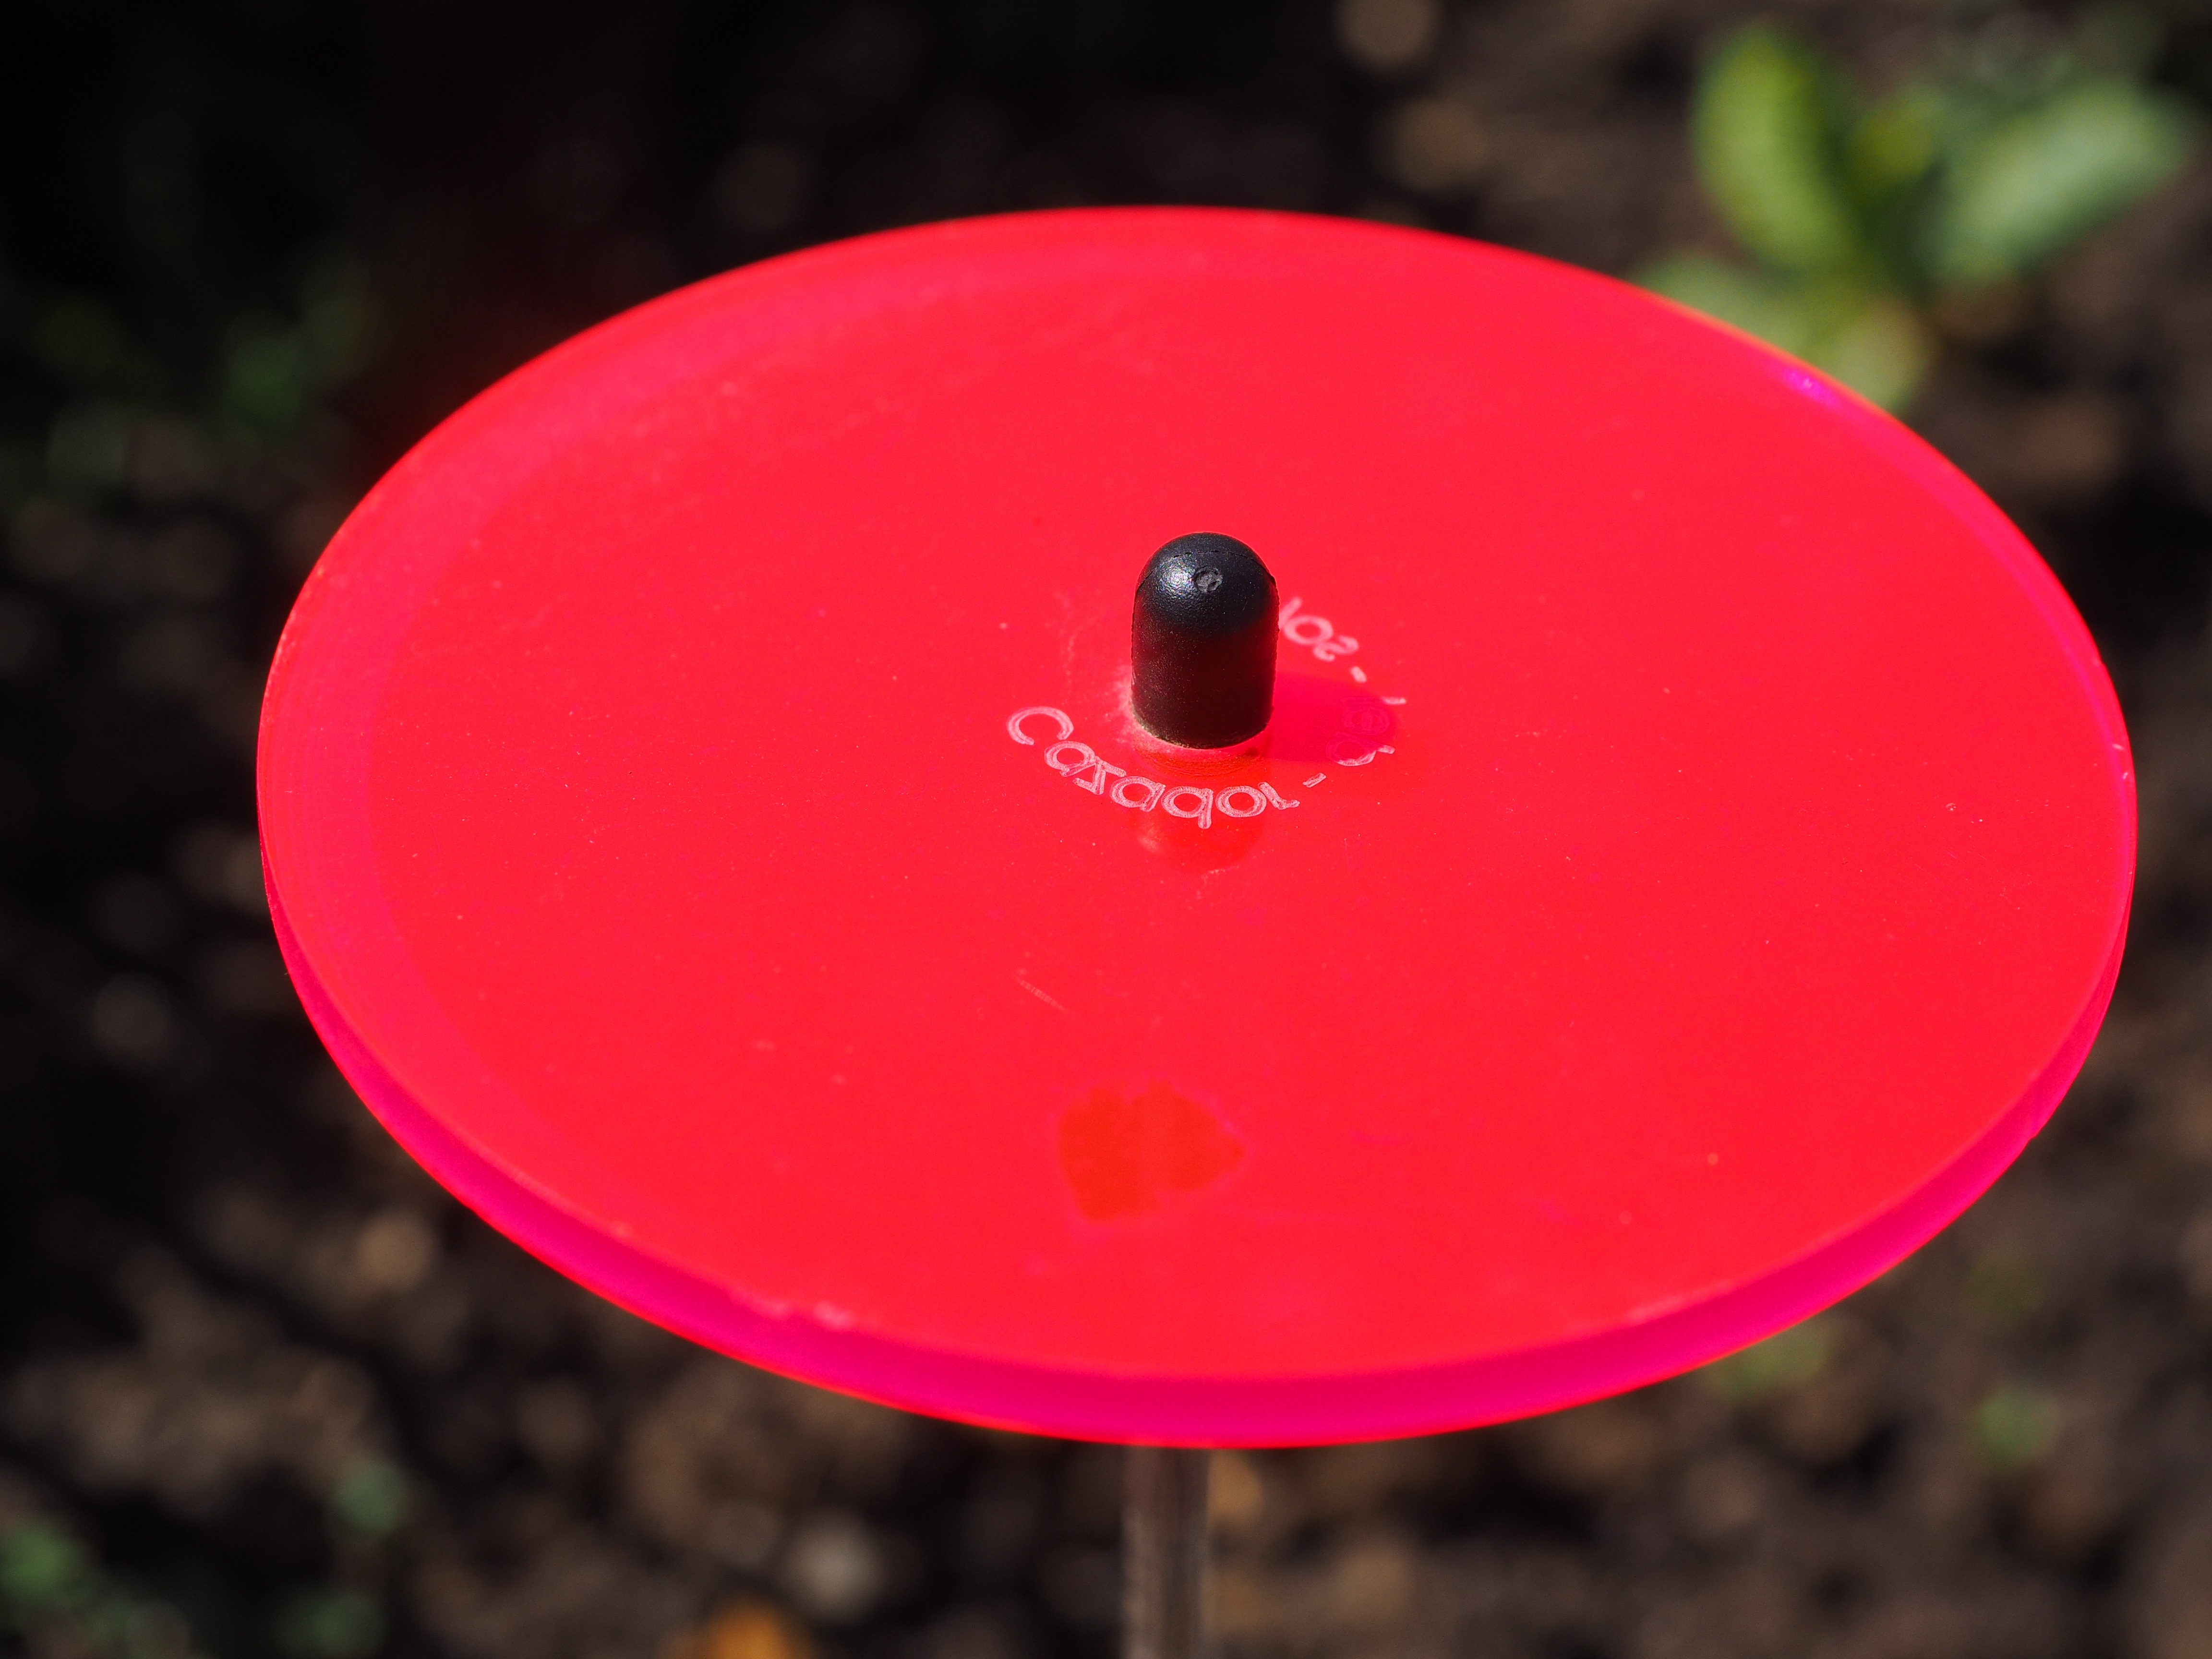
light, plant, leaf, flower, petal, red, color, pink, circle, fluorescent, shape, macro photography, gartendeko, light catcher, neon red, sun catcher